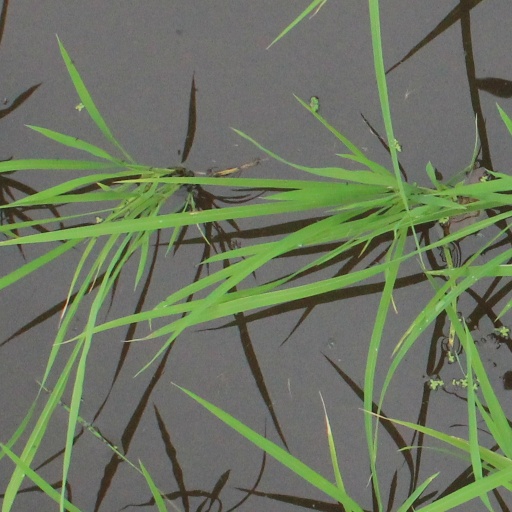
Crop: rice